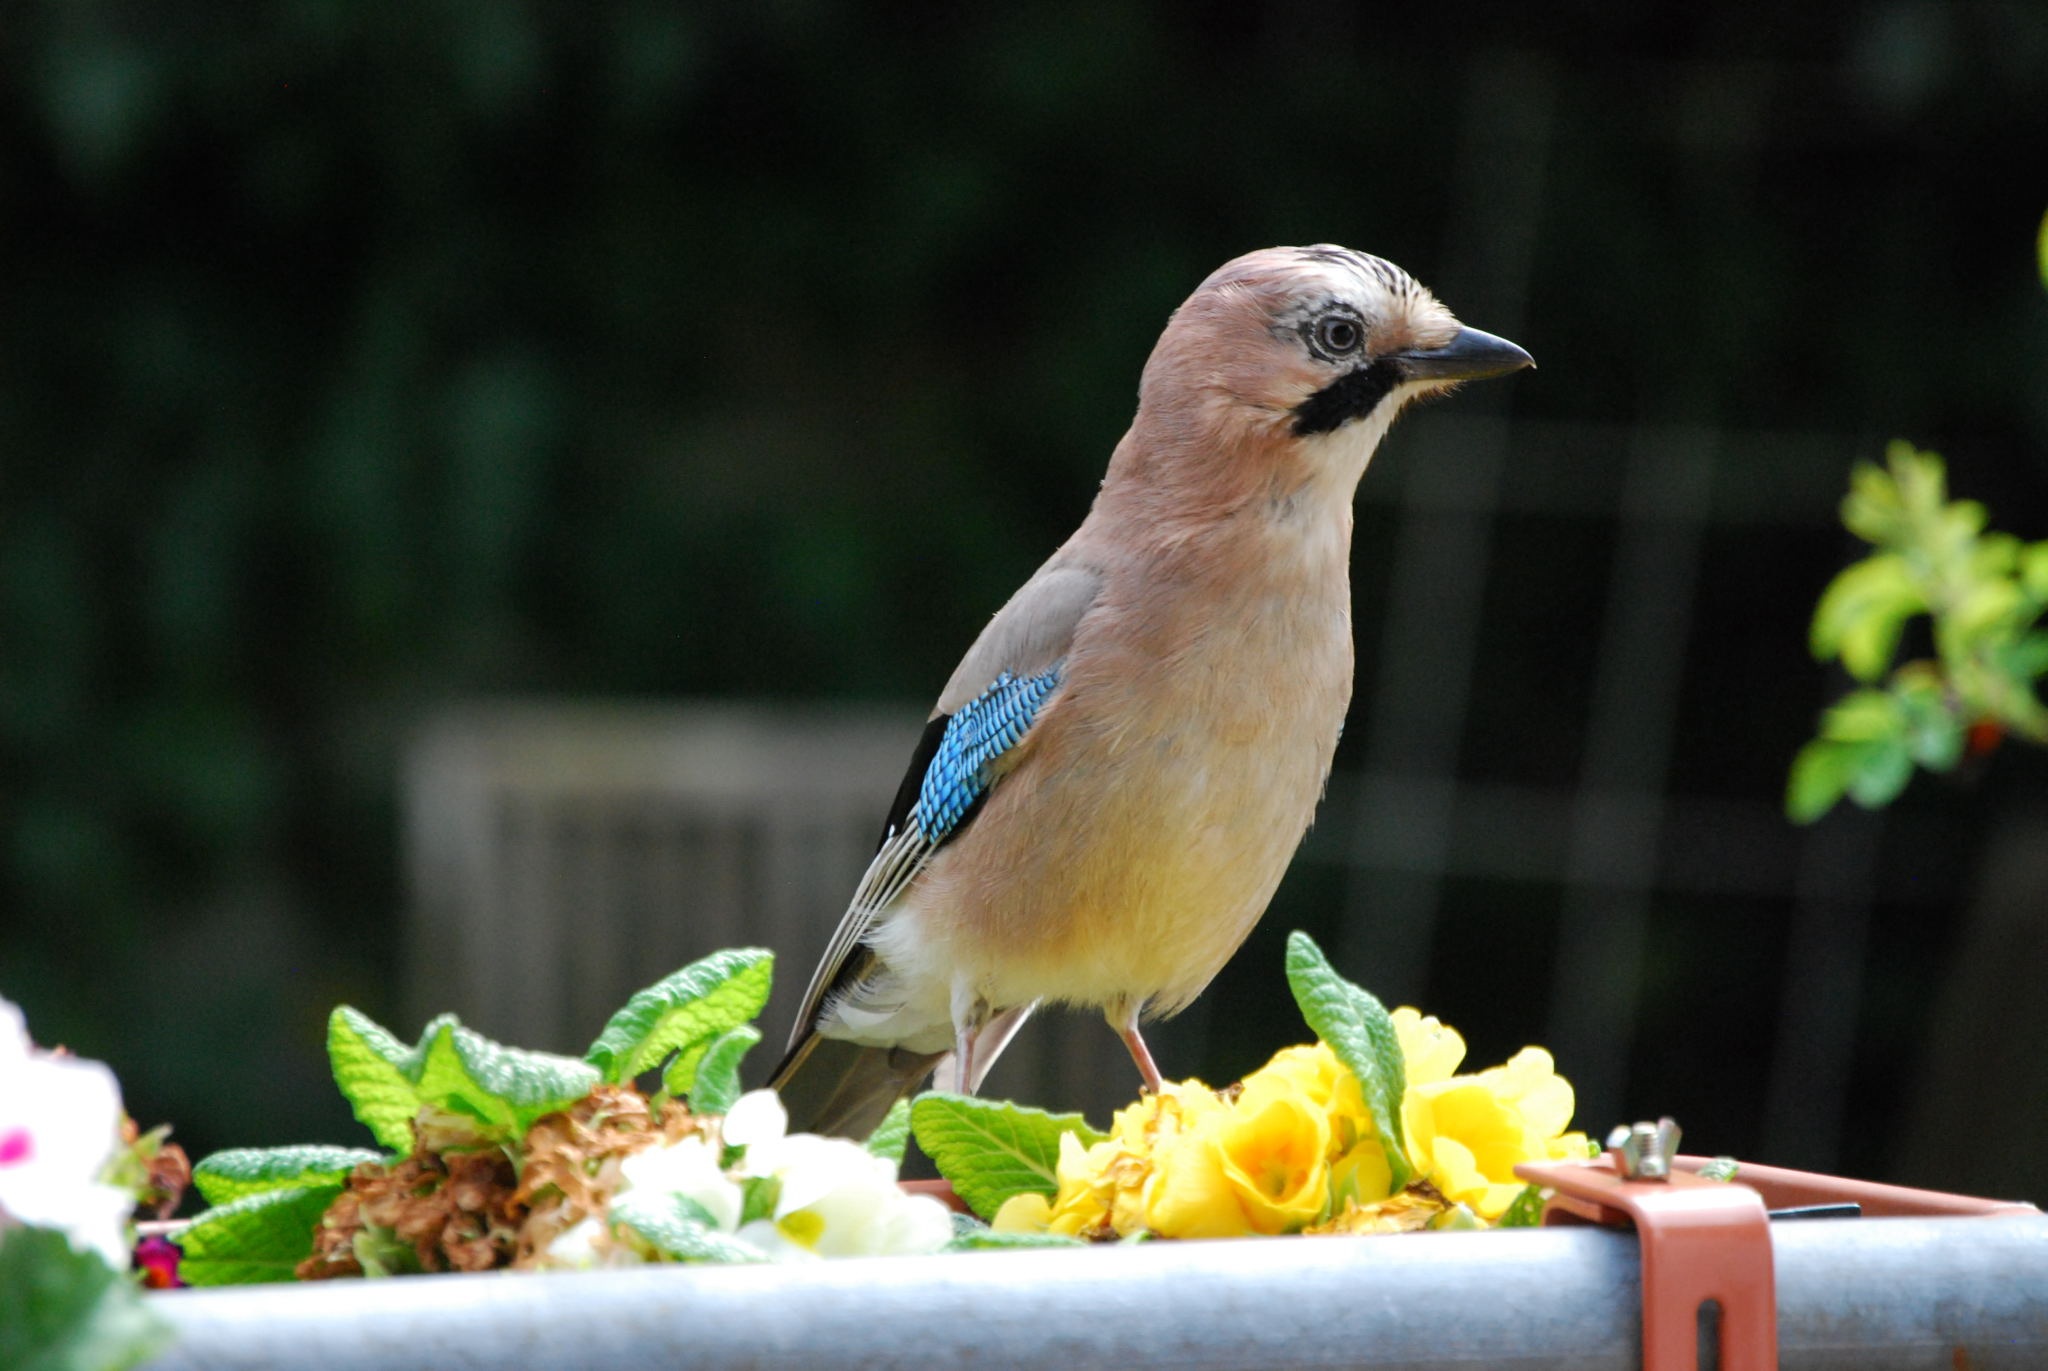
branch, bird, wildlife, spring, beak, garden, fauna, jay, vertebrate, finch, garrulus glandarius, perching bird